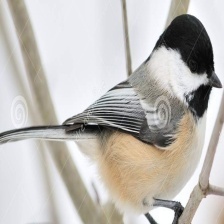
Species: BLACK-CAPPED CHICKADEE
Scientific name: POECILE ATRICAPILLUS
ImageNet parent category: chickadee